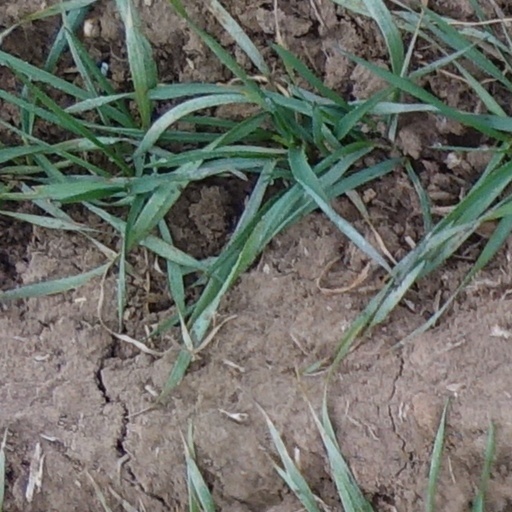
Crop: wheat